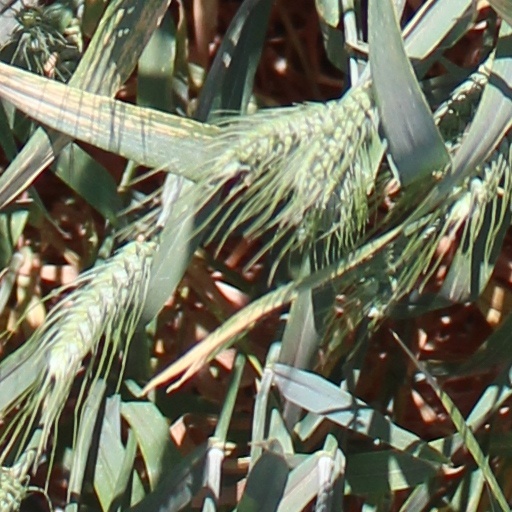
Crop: wheat